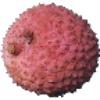
Label: Lychee 1